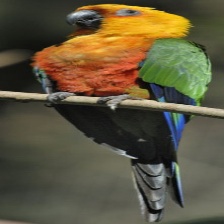
Species: JANDAYA PARAKEET
Scientific name: ARATINGA JANDAYA